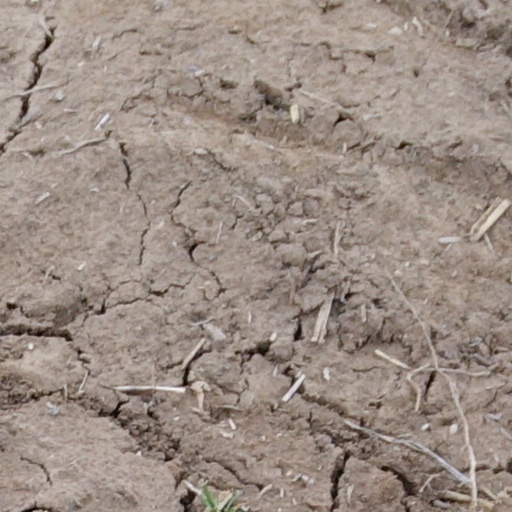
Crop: wheat